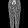
Label: Trouser